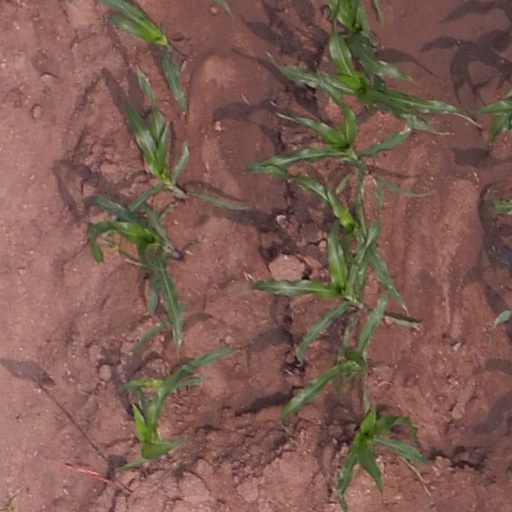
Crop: maize; corn